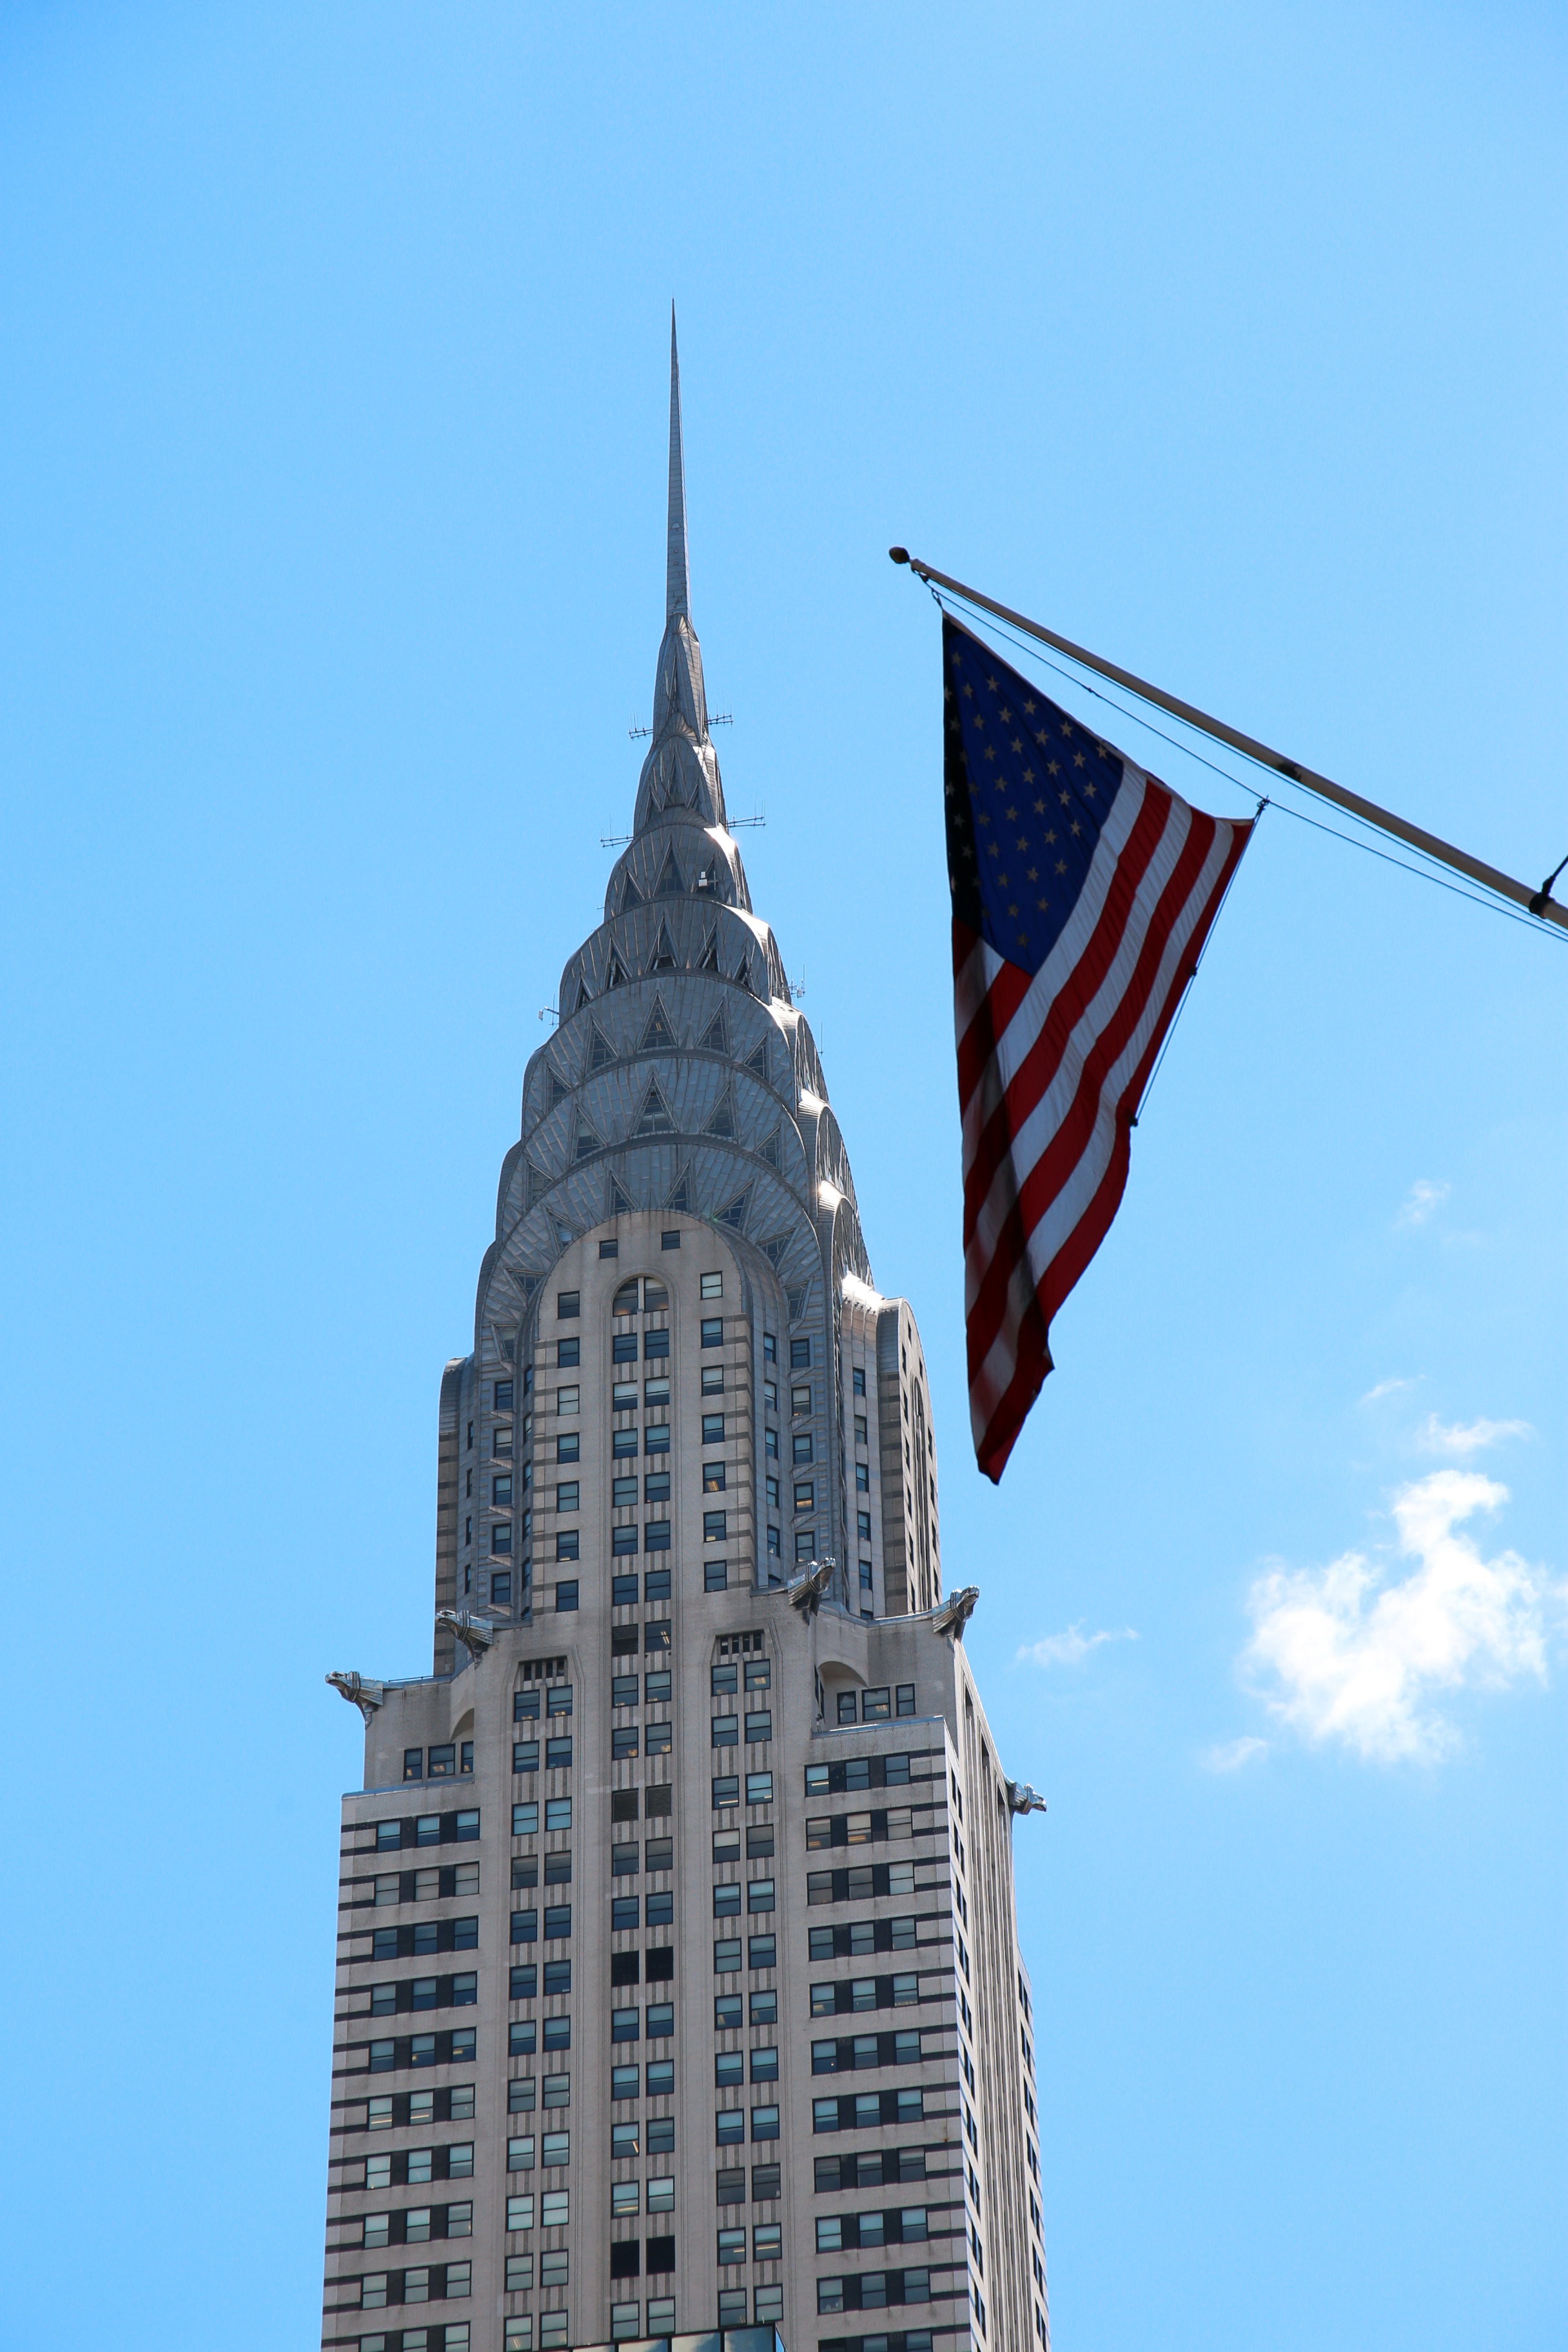
architecture, sky, city, skyscraper, urban, new york, manhattan, construction, tower, nyc, flag, usa, landmark, blue, empire state, tower block, united states, buildings, spire, steeple, cities